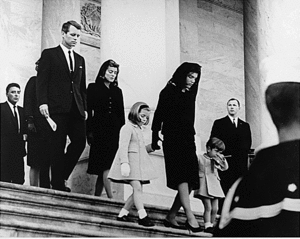
John Fitzgerald Kennedy, Jr., parfois désigné JFK Jr., surnommé John-John, né le 25 novembre 1960 à Washington, D.C. et mort le 16 juillet 1999 dans un accident d'avion au large de Martha's Vineyard dans le Massachusetts, est une personnalité américaine, avocat, journaliste et créateur du magazine George. Il est surtout connu pour être le fils de John Fitzgerald Kennedy, 35ᵉ président des États-Unis, et de Jacqueline Kennedy-Onassis.